John Lennox

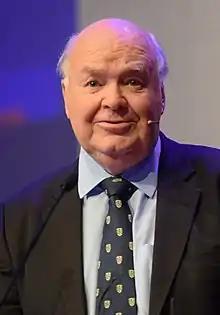
Lennox in 2015

John Carson Lennox (born 7 November 1943) is a Northern Irish mathematician, bioethicist, and Christian Scholar. He has written many books on religion, ethics, the relationship between science and God (like his books, "Has Science Buried God" and "Can Science Explain Everything"), and has had public debates with atheists including Richard Dawkins and Christopher Hitchens.